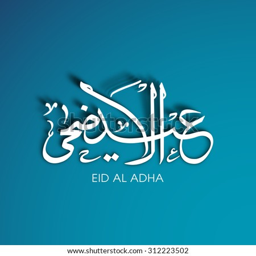
calligraphy of text for the celebration of community festival .